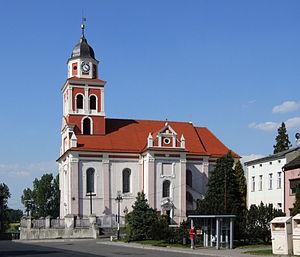
Prószków est une ville du sud-ouest de la Pologne orientale, du powiat d'Opole, dans la voïvodie d'Opole.